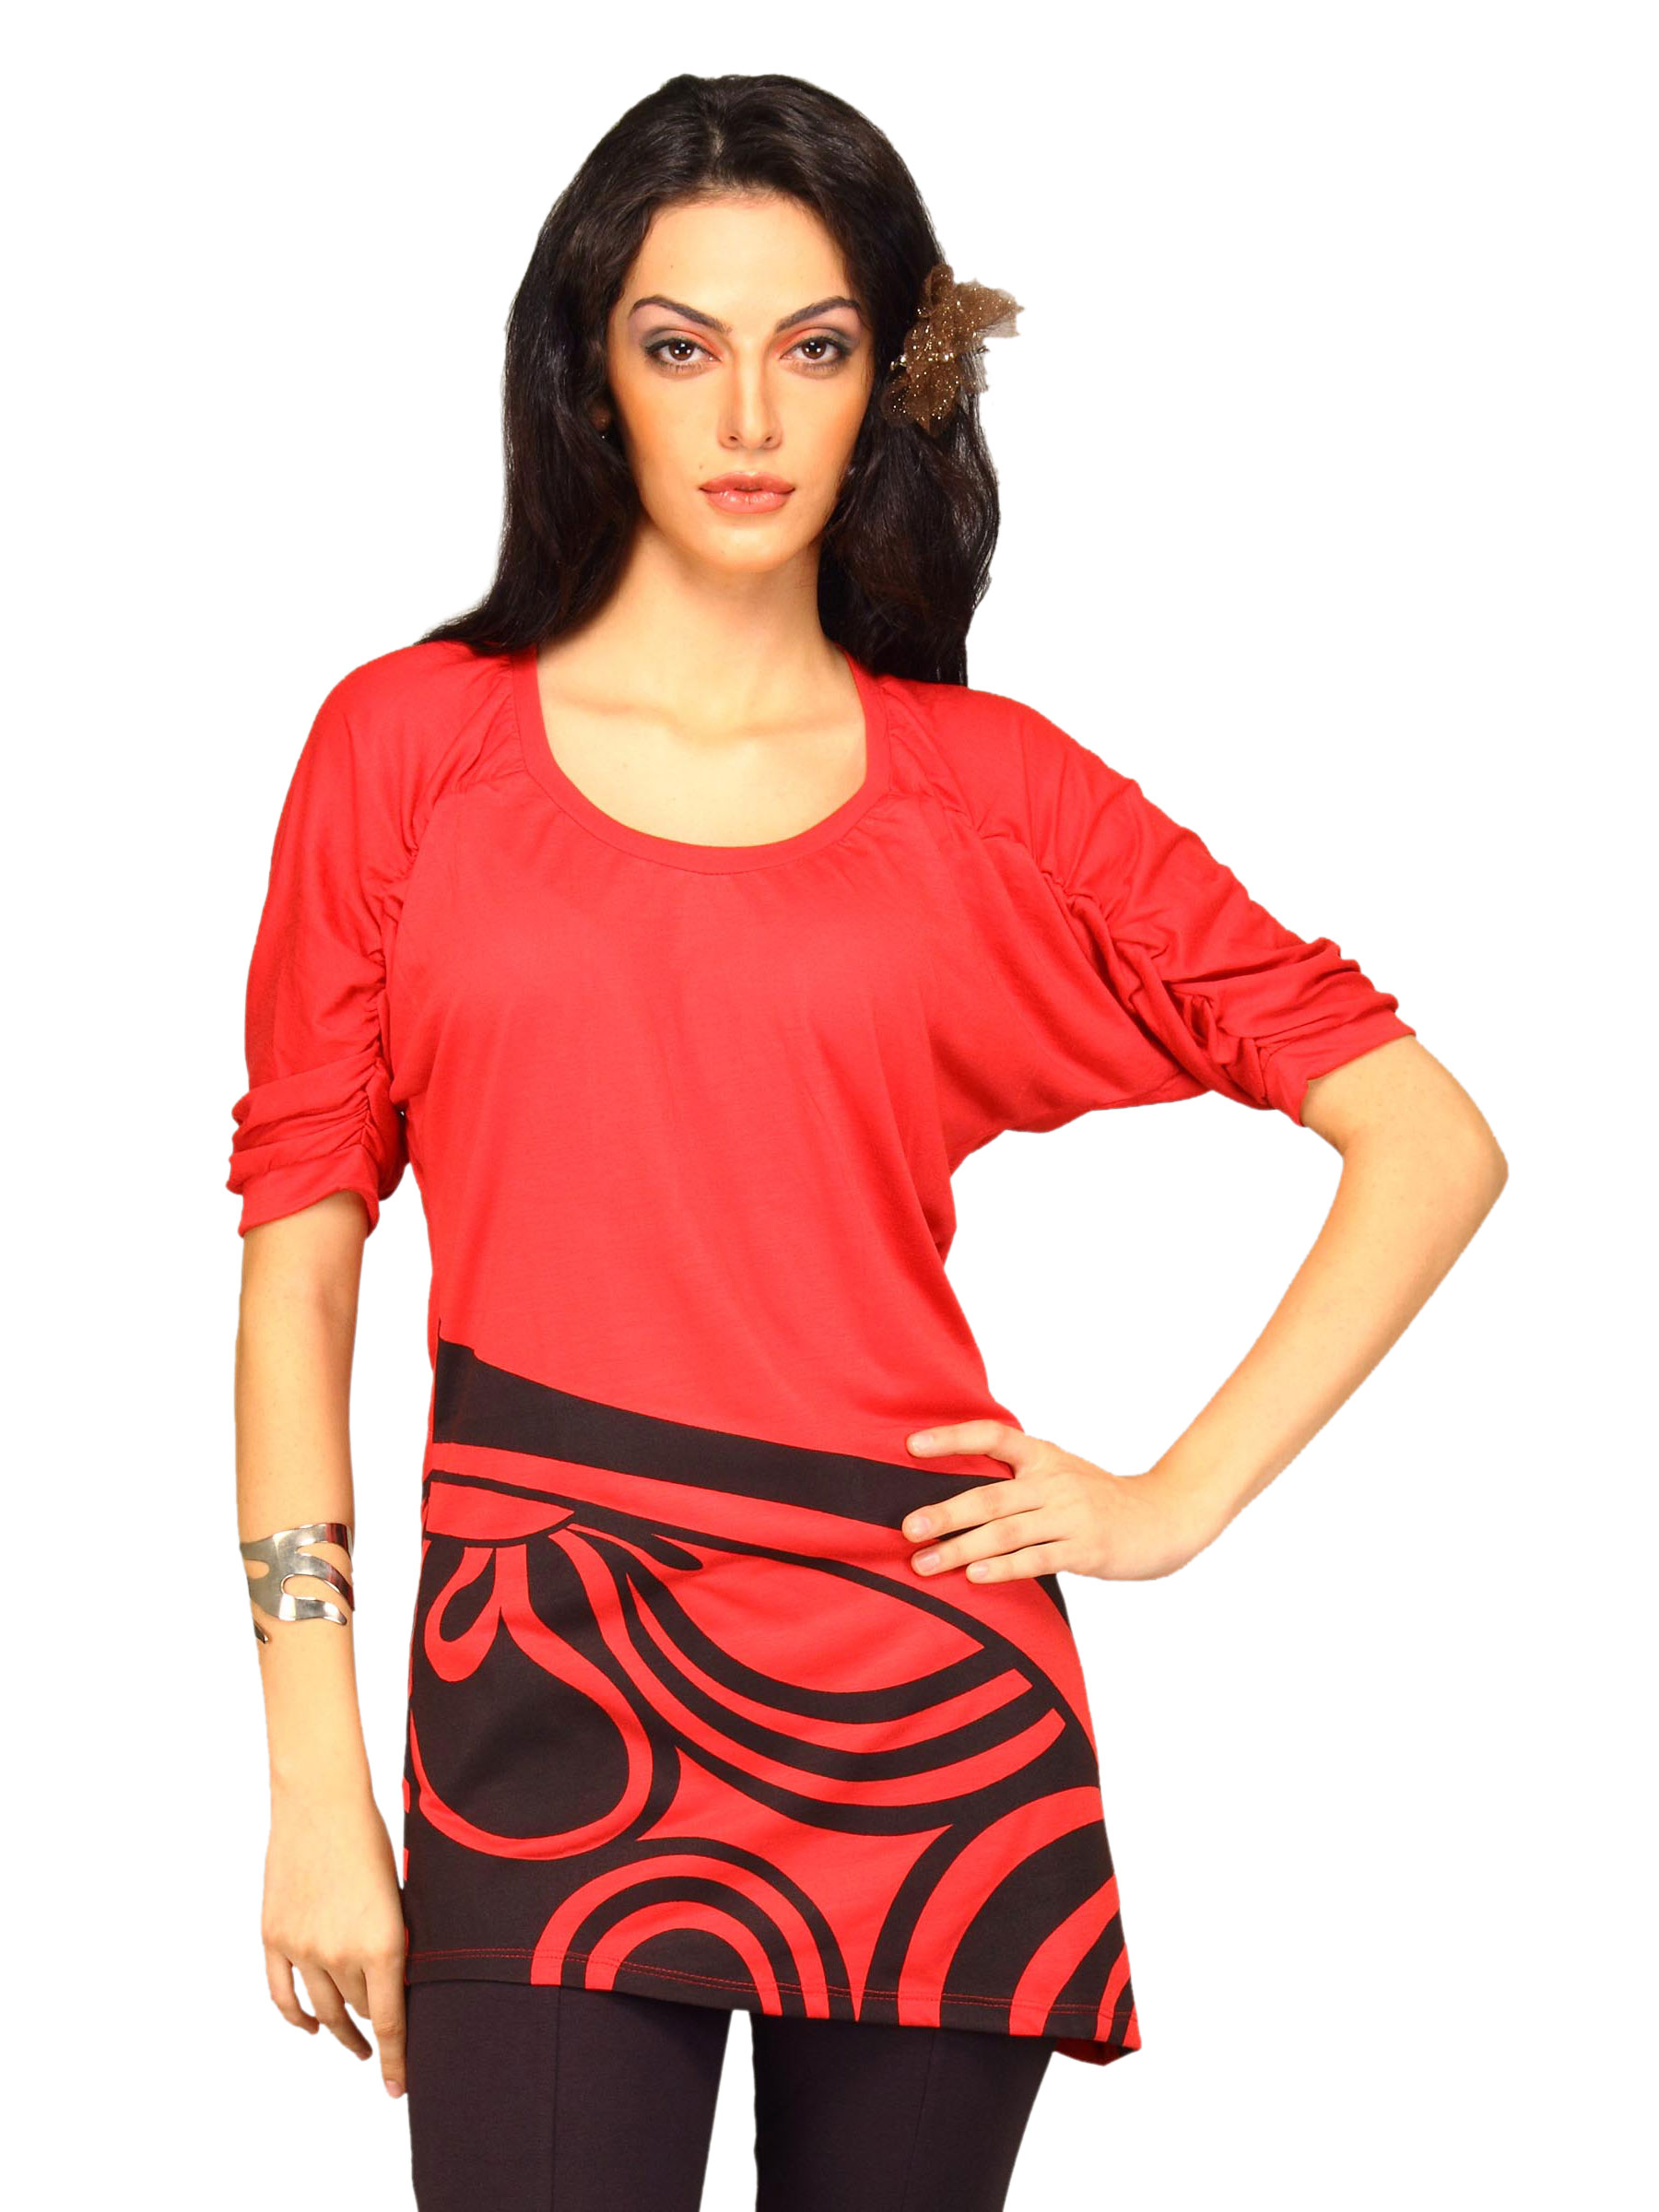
Jealous 21 Women Red Tunic With Mirror Print Top
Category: Apparel / Topwear / Tops
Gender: Women
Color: Red
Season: Summer 2011
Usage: Casual